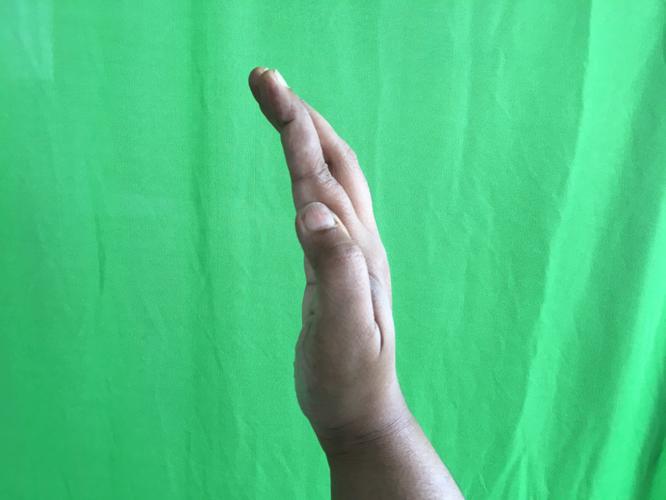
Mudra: Sarpasirsha
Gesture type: single_hand